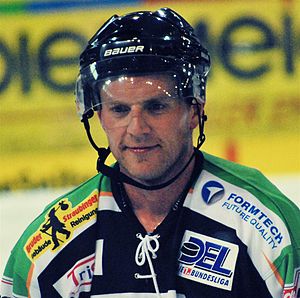
Derek Hahn
Derek Hahn er en canadisk ishockeyspiller der i sæsonen 2006-07 spillede for Rødovre Mighty Bulls i Superisligaen. I Rødovre var han placeret som center. Han lå til at blive topscorer, men han led ligesom resten af holdet af formsvigt hen mod slutningen af sæsonen og blev overhalet af holdkammeraten Rhett Gordon og otte andre spillere på ligaens topscorerliste. Derek Hahn var, da han var i topform, måske ligaens bedste spiller.